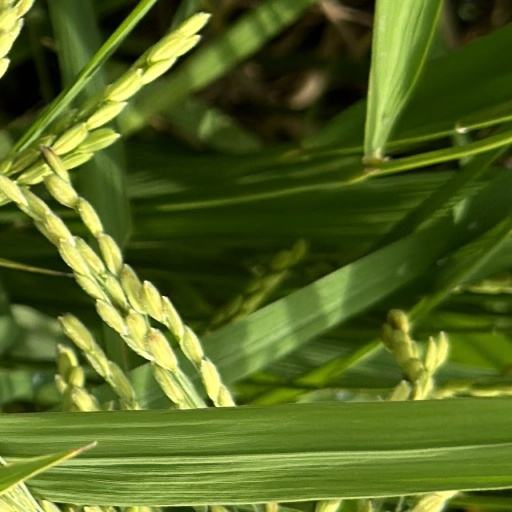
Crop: rice